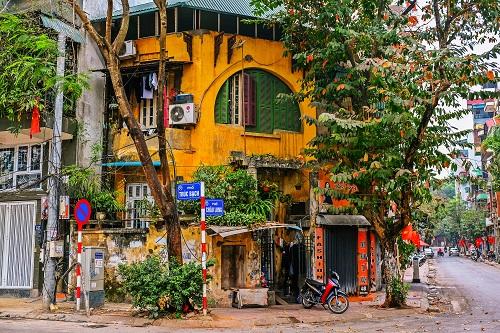
có một chiếc xe máy đang đậu trước nhà